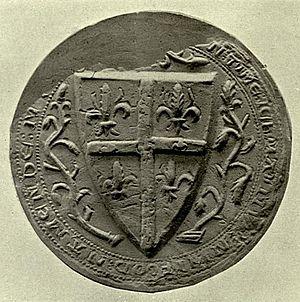
John Hastings est un baron anglais né le 6 mai 1262 et mort le 28 février 1313.